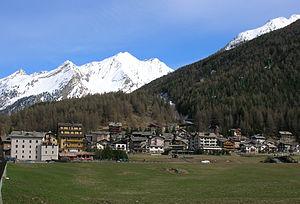
Cogne est une commune italienne de la Vallée d'Aoste.